Enceladus

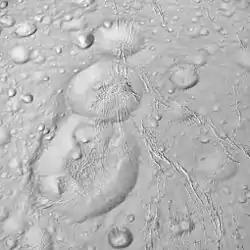
A close up picture of Al-Haddar (top), Shahrazad (middle) and Dunyazad (bottom) craters

Plumes from Enceladus, which are similar in composition to comets, have been shown to be the source of the material in Saturn's E ring. The E ring is the widest and outermost ring of Saturn (except for the tenuous Phoebe ring). It is an extremely wide but diffuse disk of microscopic icy or dusty material distributed between the orbits of Mimas and Titan.